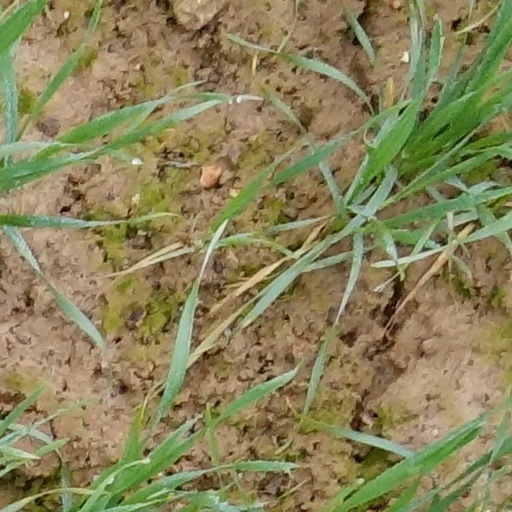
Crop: wheat